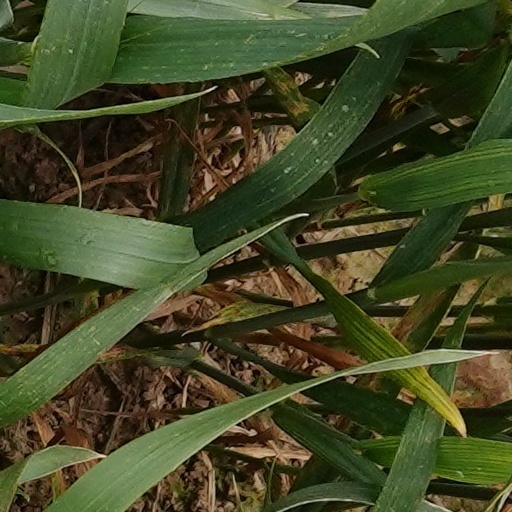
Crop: wheat